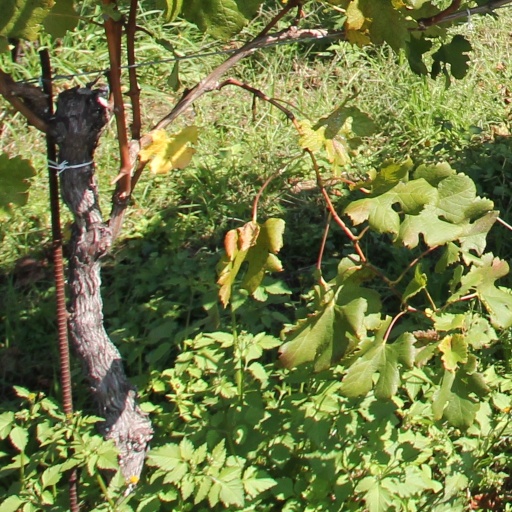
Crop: grape